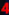
Number: 4